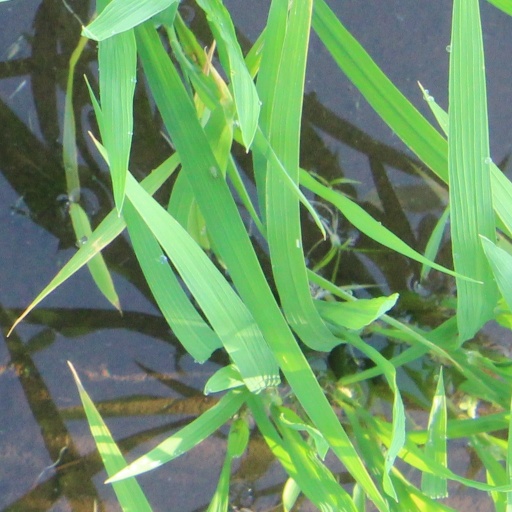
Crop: rice